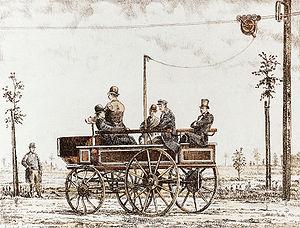
Le trolleybus ou trolley, est un véhicule électrique de transport en commun de voyageurs. Monté comme un autobus, il n'est pas propulsé par un moteur thermique mais par un moteur électrique. Son courant lui est fourni par deux caténaires, généralement appelées « lignes aériennes de contact » ou encore bifilaires. Ils sont ainsi à distinguer des bus électriques, qui fonctionnent avec des batteries.